Coleman Hawkins

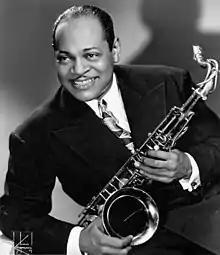
Hawkins

Coleman Randolph Hawkins (November 21, 1904 – May 19, 1969), nicknamed "Hawk" and sometimes "Bean", was an American jazz tenor saxophonist. One of the first prominent jazz musicians on his instrument, as Joachim E. Berendt explained: "There were some tenor players before him, but the instrument was not an acknowledged jazz horn". Hawkins biographer John Chilton described the prevalent styles of tenor saxophone solos prior to Hawkins as "mooing" and "rubbery belches". Hawkins denied being first and noted his contemporaries Happy Caldwell, Stump Evans, and Prince Robinson, although he was the first to tailor his method of improvisation to the saxophone rather than imitate the techniques of the clarinet. Hawkins' virtuosic, arpeggiated approach to improvisation, with his characteristic rich, emotional, and vibrato-laden tonal style, was the main influence on a generation of tenor players that included Chu Berry, Charlie Barnet, Tex Beneke, Ben Webster, Vido Musso, Herschel Evans, Buddy Tate, and Don Byas, and through them the later tenormen, Arnett Cobb, Illinois Jacquet, Flip Phillips, Ike Quebec, Al Sears, Paul Gonsalves, and Lucky Thompson. While Hawkins became known with swing music during the big band era, he had a role in the development of bebop in the 1940s.